Indonesians

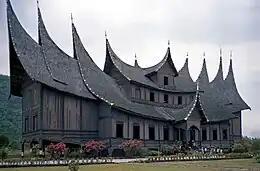
Pagaruyung Palace, a Minangkabau architecture

Indonesian cuisine is one of the most vibrant and colourful cuisines in the world, full of intense flavor. It is diverse, in part because Indonesia is composed of approximately 6,000 populated islands of the total 17,000 in the world's largest archipelago, with more than 1,300 ethnic groups. Many regional cuisines exist, often based upon indigenous culture and foreign influences. Indonesia has around 5,350 traditional recipes, with 30 of them considered the most important.